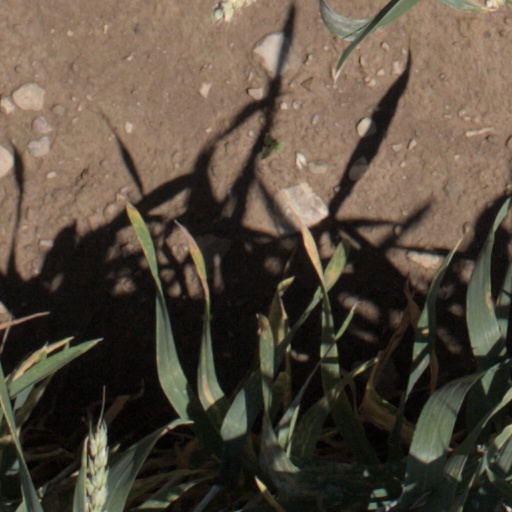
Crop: wheat